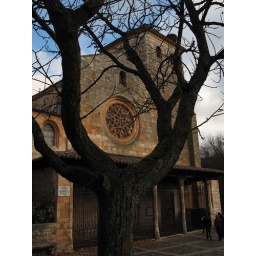
The rose window of the Colegiata cradled in the tree branch.